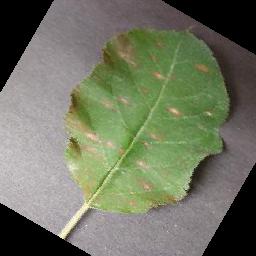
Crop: apple
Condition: cedar_rust